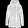
Label: Coat